Suburbia (film)

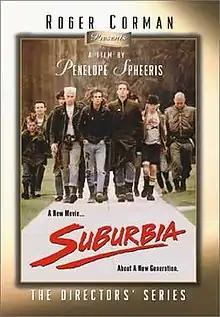
Theatrical release poster

Suburbia (also known as Rebel Streets and The Wild Side) is a 1983 American coming-of-age thriller drama film written and directed by Penelope Spheeris and produced by Roger Corman. The film's plot concerns a group of suburban youths who run away from home and adopt a punk lifestyle by squatting in abandoned suburban tract homes. The punks are played by Chris Pedersen, Bill Coyne, Timothy Eric O'Brien, Red Hot Chili Peppers bassist Flea and others.